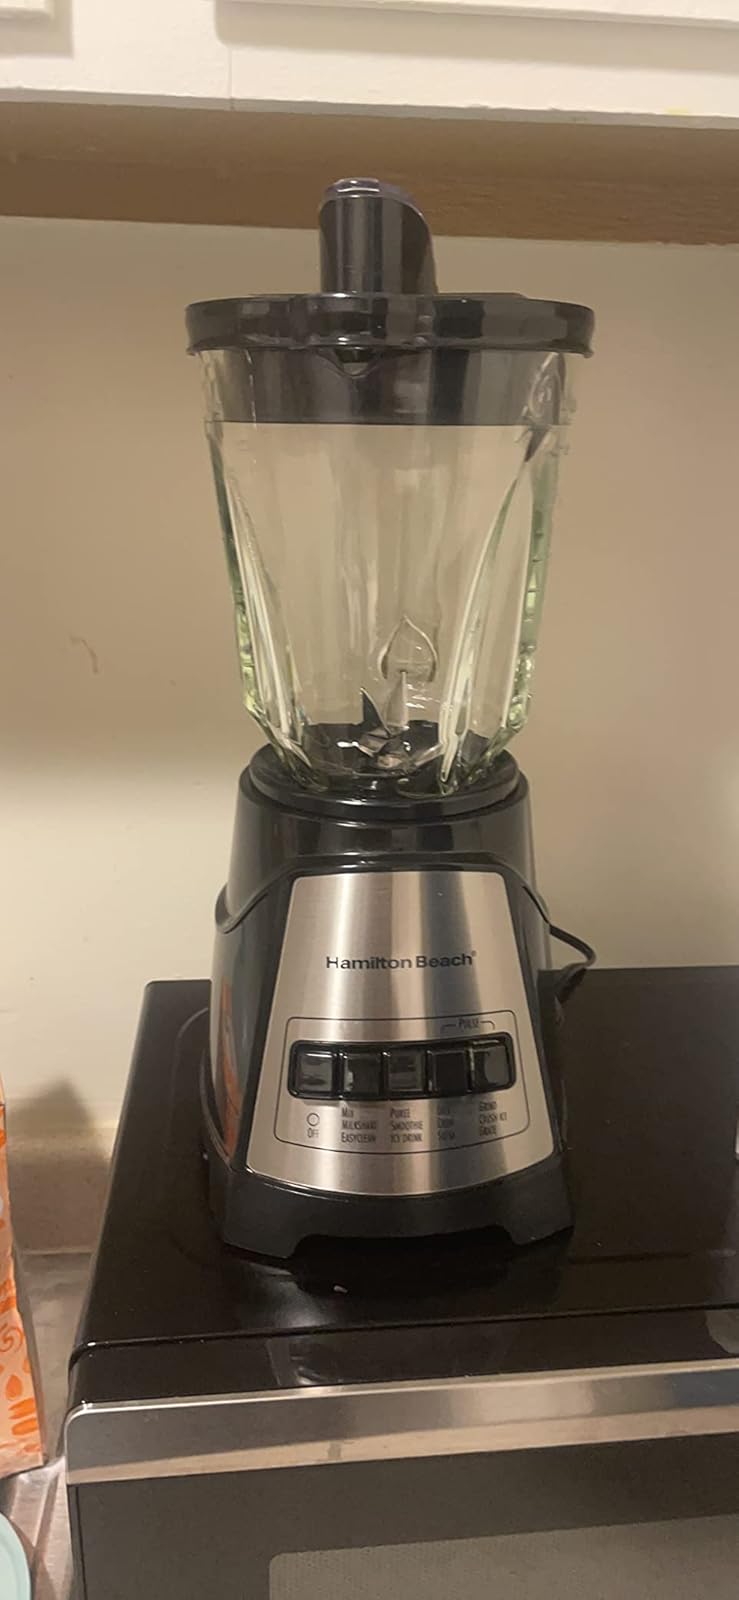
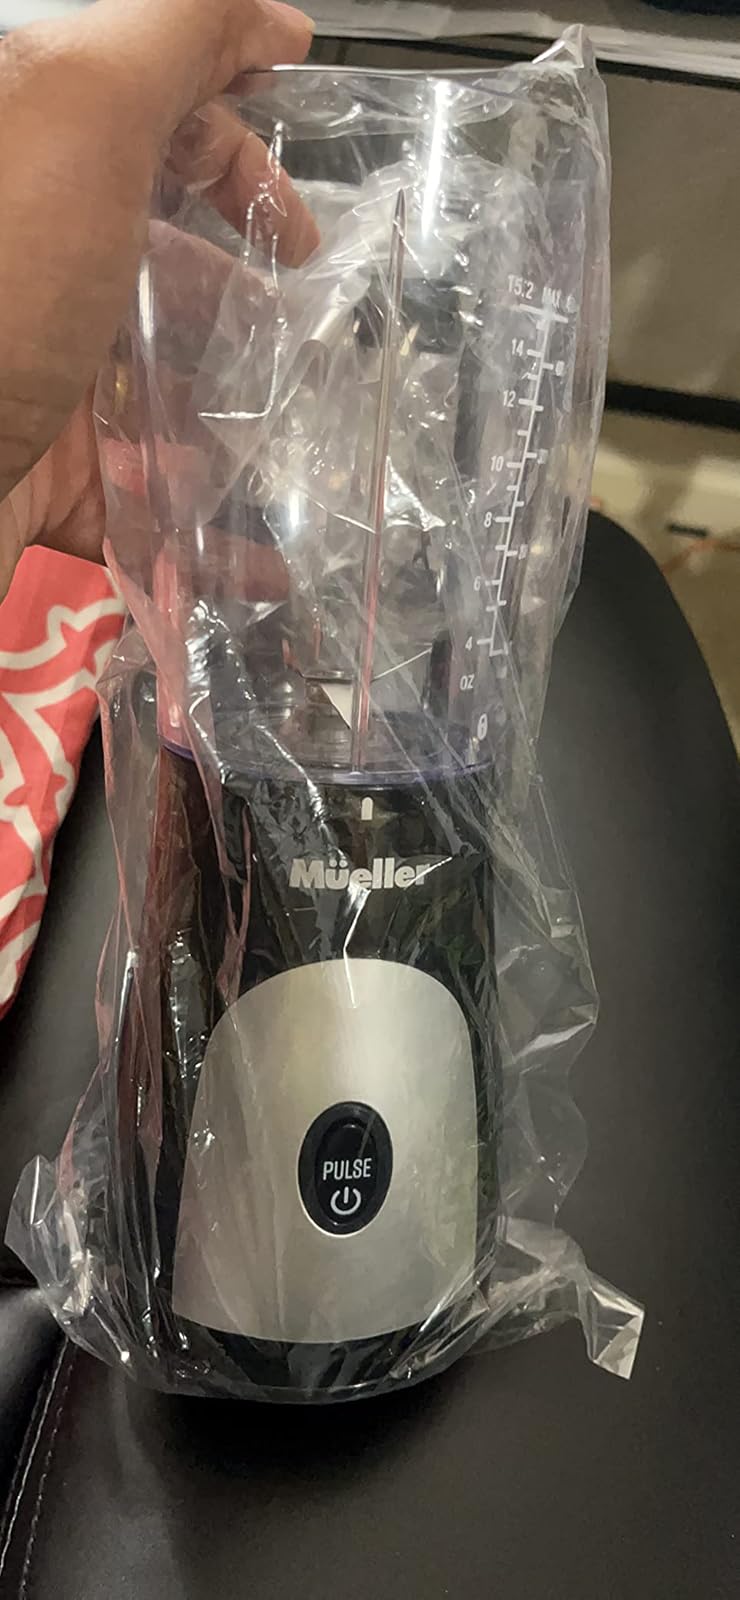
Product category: items_blender
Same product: no